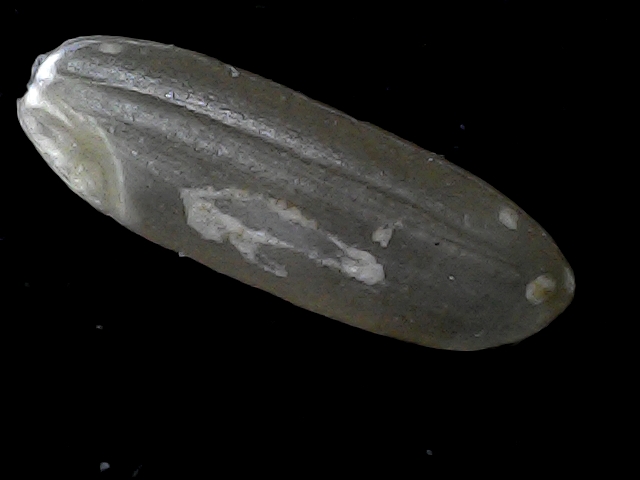
Rice variety: BD85